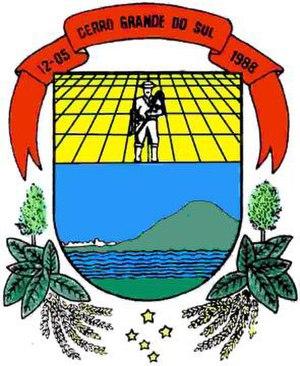
Cerro Grande do Sul est une ville brésilienne de la mésorégion métropolitaine de Porto Alegre, capitale de l'État du Rio Grande do Sul, faisant partie de la microrégion de Camaquã et située à 116 km au sud-ouest de Porto Alegre. Elle se situe à une latitude de 30° 35′ 44″ sud et à une longitude de 51° 45′ 11″ ouest, à 405 m d'altitude. Sa population était estimée à 9 233 en 2007, pour une superficie de 325 km². L'accès s'y fait par les BR-116 et RS-715.